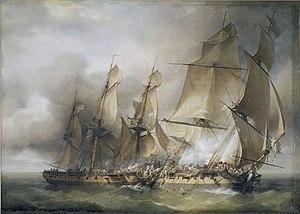
Louis-Philippe Crépin, né le 23 décembre 1772 à Paris et mort le 26 novembre 1851 à Paris, est un peintre de marines français, l'un des deux premiers peintres de la Marine.